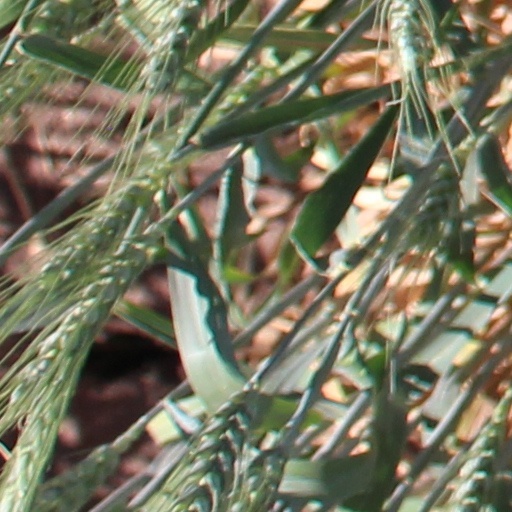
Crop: wheat